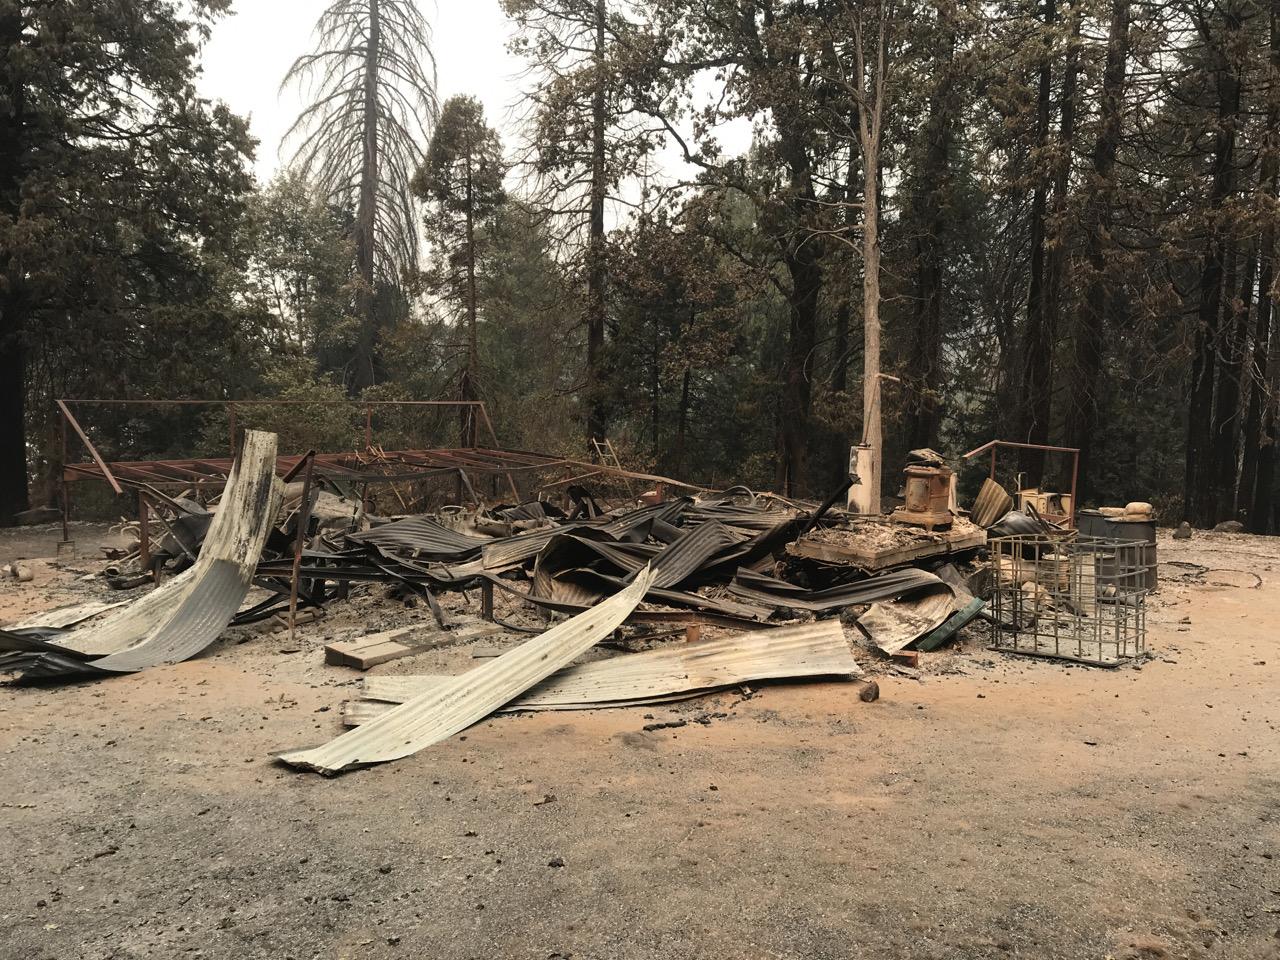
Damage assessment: destroyed